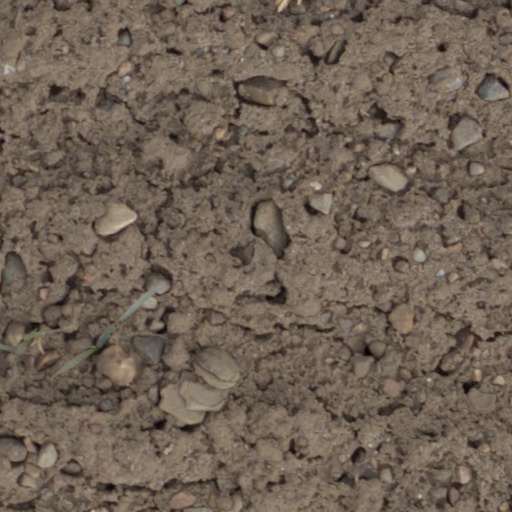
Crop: wheat